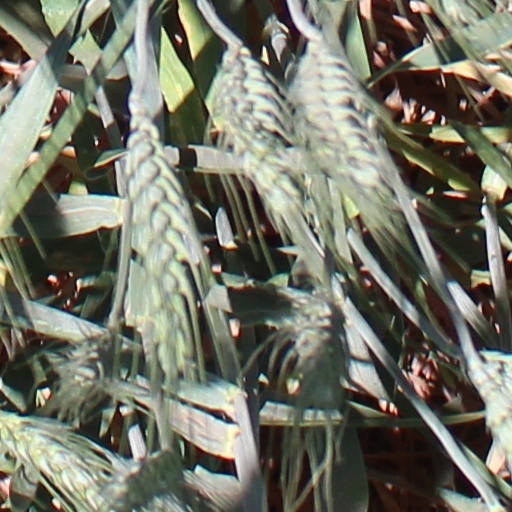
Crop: wheat